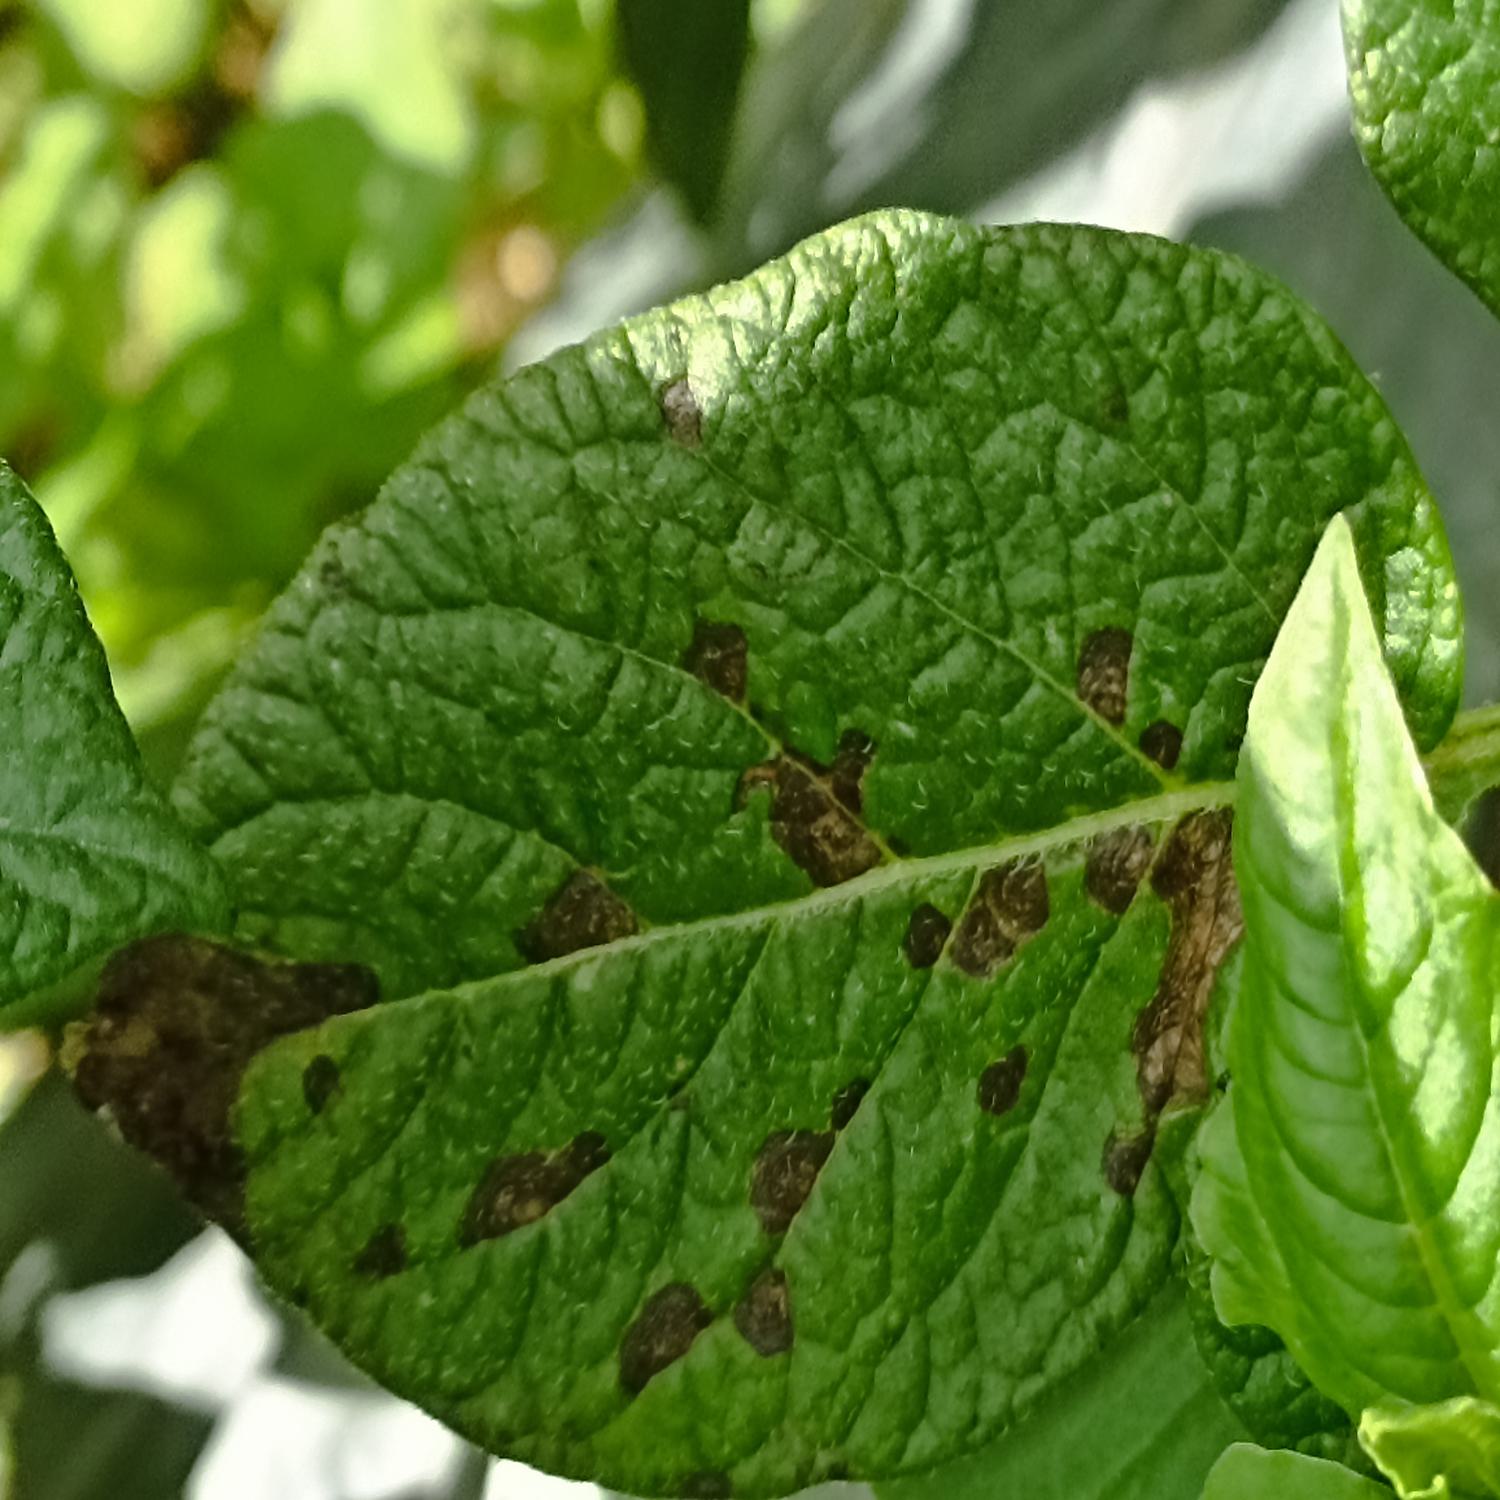
Label: Fungi